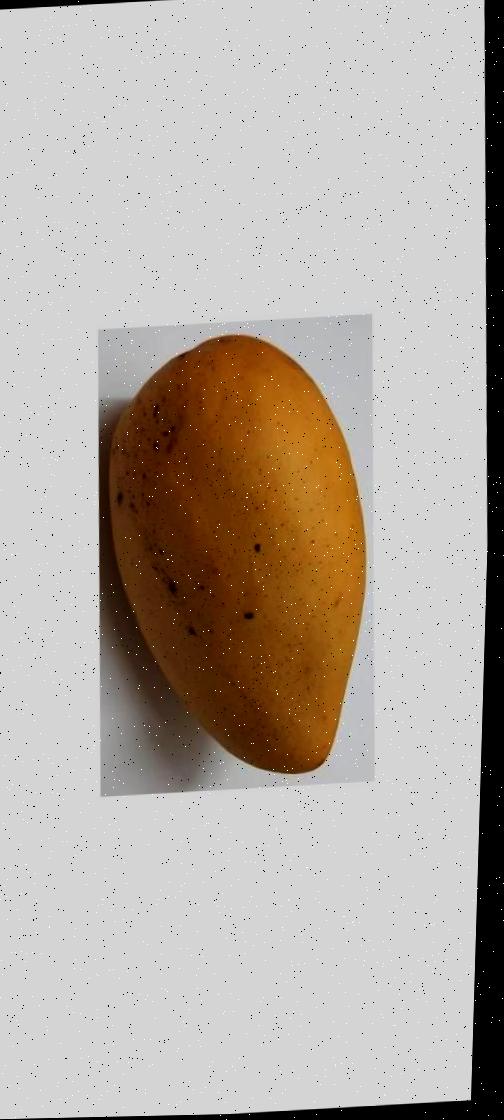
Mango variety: Katimon